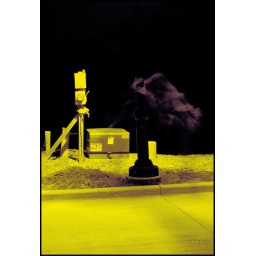
me as i swung around a street light pole at night